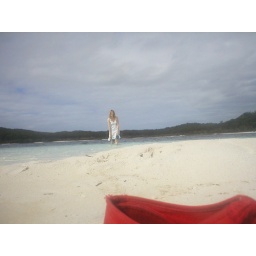
Girlfriend in water next to really big shoe